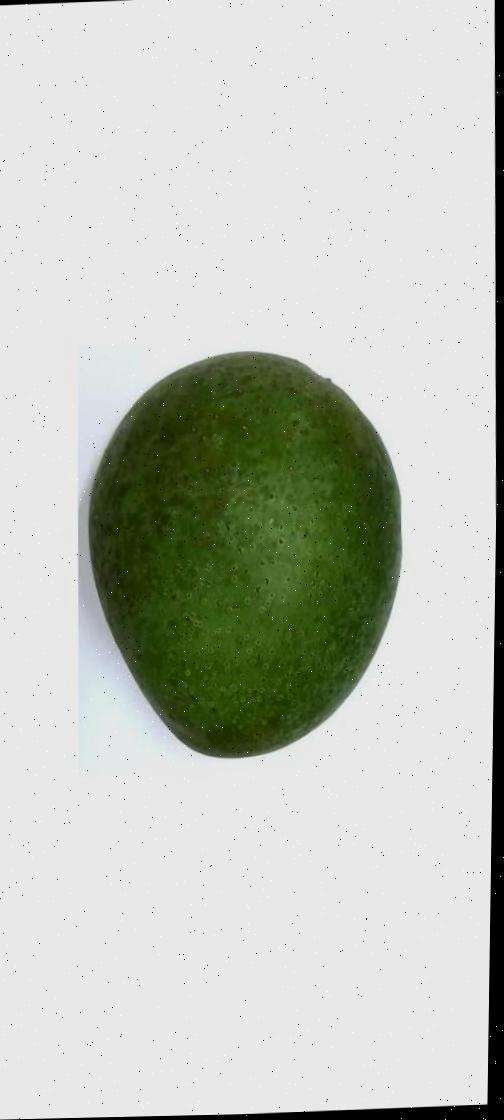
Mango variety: Ashshina Zhinuk